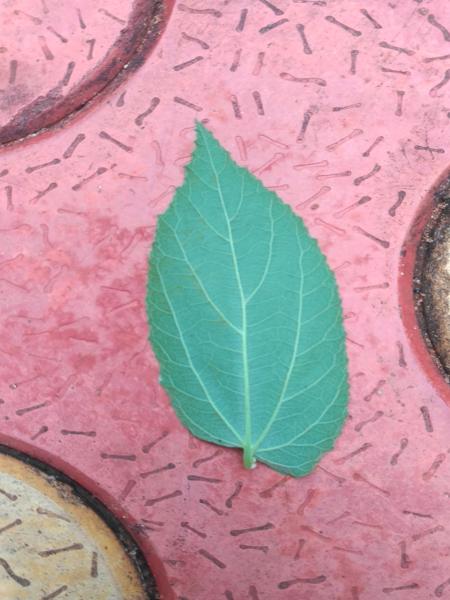
Plant: Gasagase